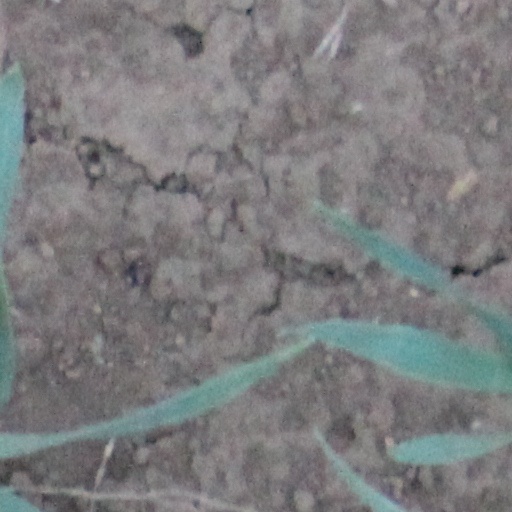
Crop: wheat